Sky position (RA, Dec in degrees): 324.077, 0.0529
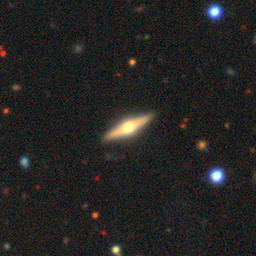
Galaxy morphology: Edge-on Galaxies with Bulge